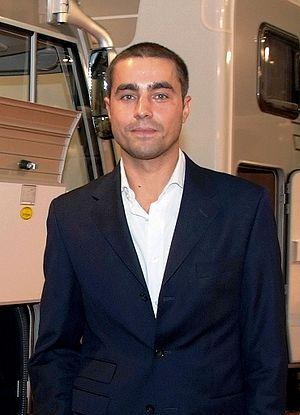
Aquele Beijo est un feuilleton télévisé brésilien produit et diffusé par Rede Globo à partir du 17 octobre 2011, remplaçant Morde & Assopra. Il est rédigé par Miguel Falabella, Flávio Marinho et Antonia Pellegrino et dirigé par Cininha Paula et Roberto Talma.